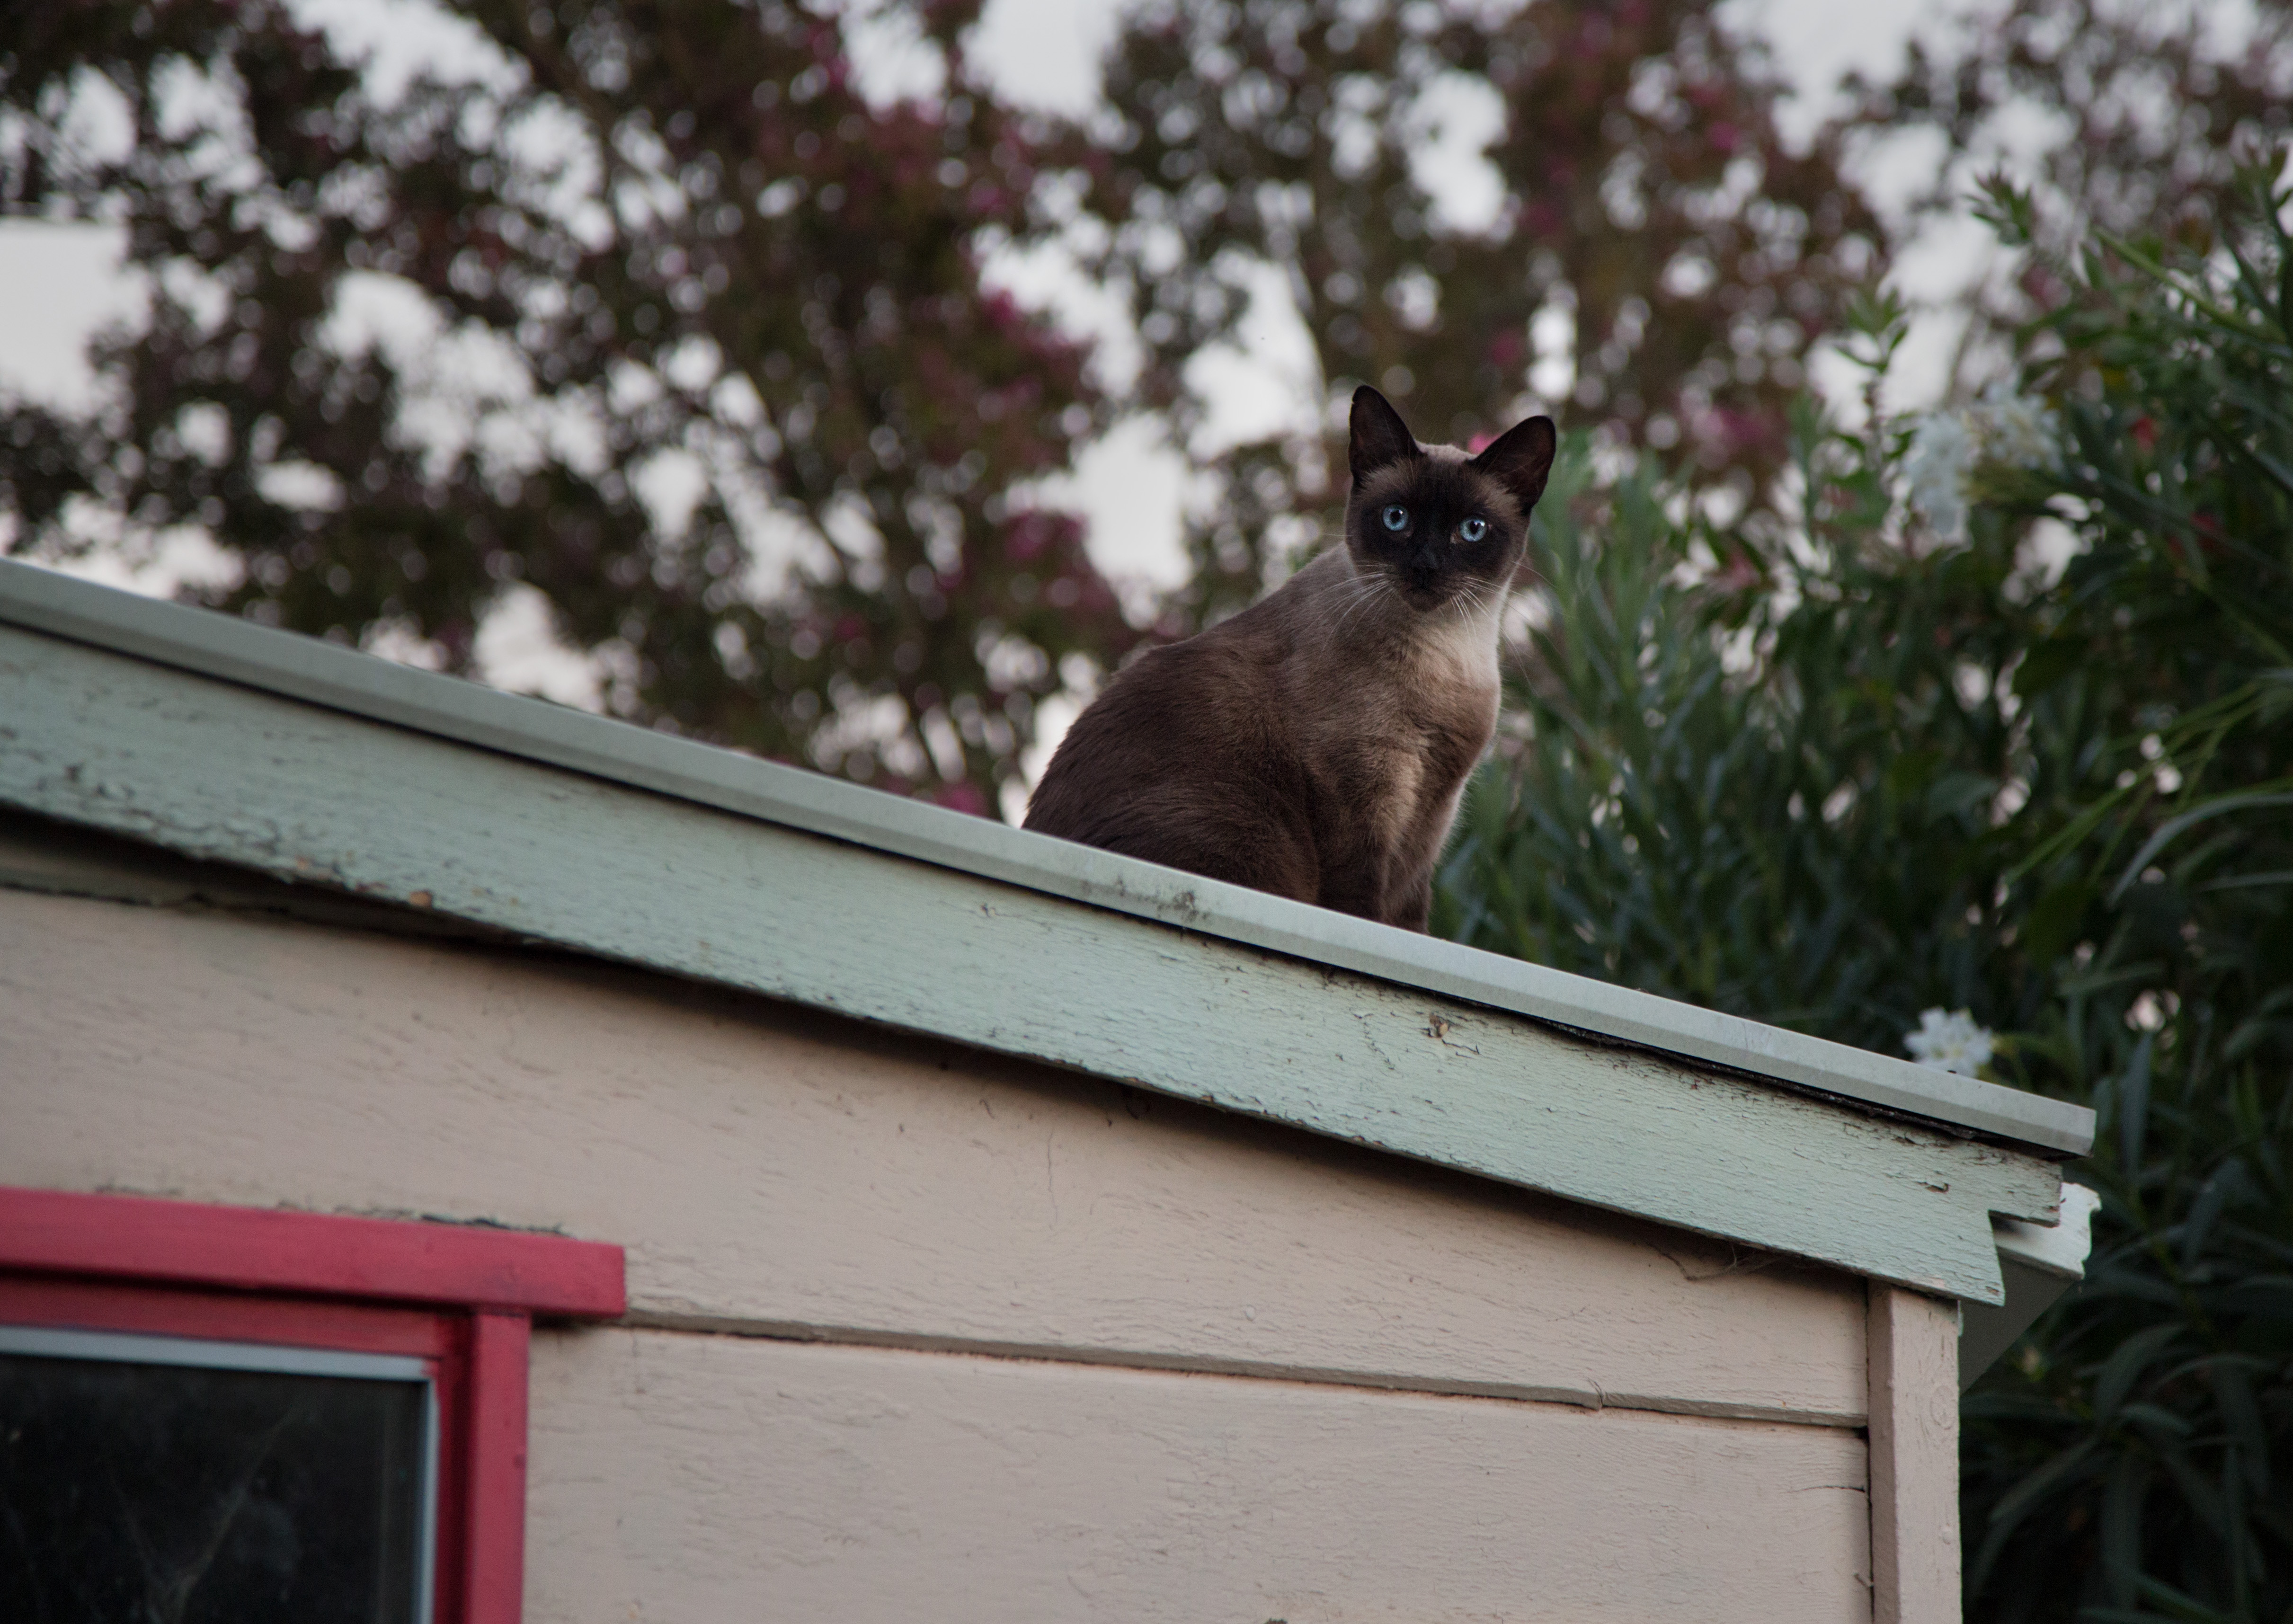
cat, mammal, vertebrate, chat, siamese, catname, roofcat, small to medium sized cats